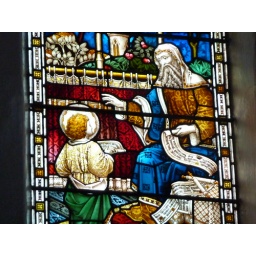
Stained glass windows in King;s College Chapel, King's College campus, University of Aberdeen